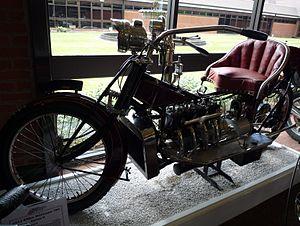
Wilkinson Sword est une marque anglaise, aujourd'hui spécialisée dans les rasoirs, appartenant au groupe américain Energizer depuis 2003. Elle fut fondée par Henry Nock en 1772. En 2015, Wilkinson Sword se sépare d'Energizer et en étant intégré à Edgewell Personal Care.
Une moto « pieds en avant » est une classe de motos qui veut voir d'un œil nouveau le concept du deux-roues, et créer une nouvelle forme pratique de transport de personnes. Le nom de « pieds en avant » a d'abord été utilisé par Royce Creasey et désigne la position assise du pilote, avec les deux pieds en avant des mains comme dans une voiture, contrairement aux vélos où le pilote est à califourchon et les mains sont en avant des pieds. Comme il existe d'autres types de moto qui ont une position « pieds en avant », un autre terme parfois utilisé est véhicule avancé à piste unique.